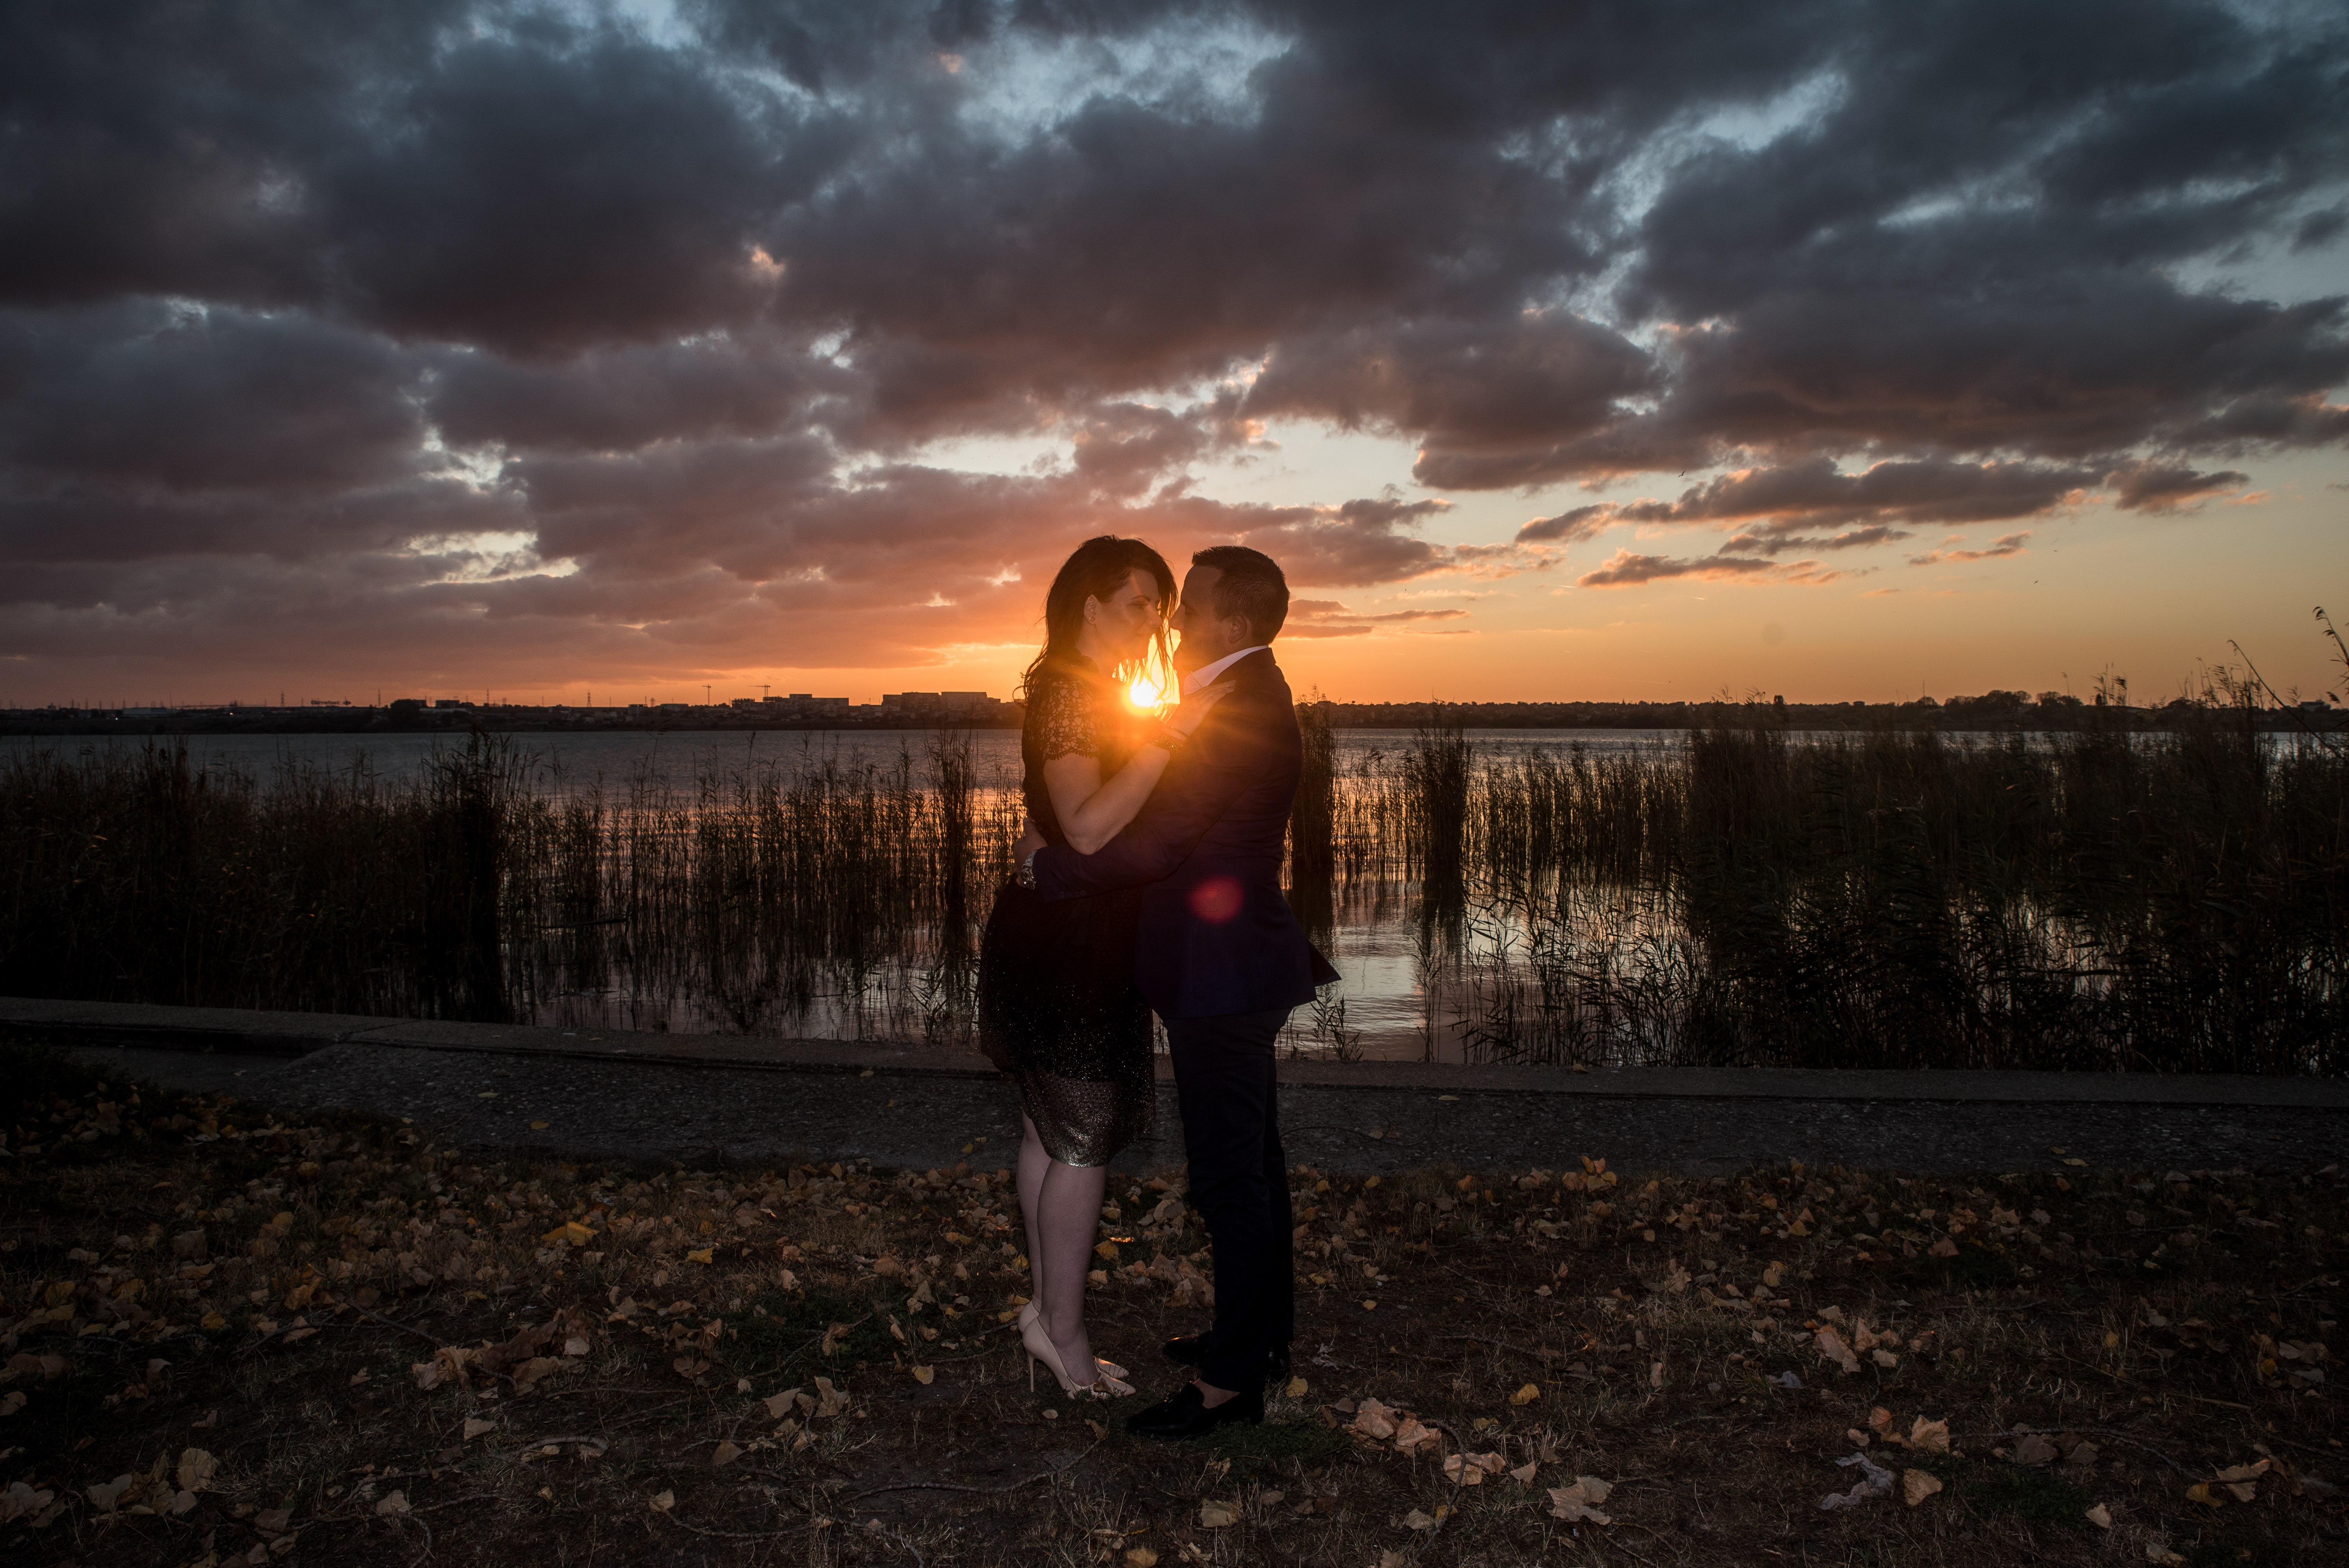
couple, sunset, love, clouds, orange, color sky, cloudy, People in nature, sky, water, evening, horizon, dusk, cloud, photography, morning, romance, sunrise, flash photography, sunlight, happy, fun, backlighting, reflection, landscape, gesture, sun, dawn